Acrotriche

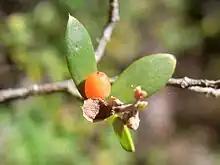
Fruit of "Acrotriche divaricata"

Acrotriche is a genus of about 18 species of flowering plants in the family Ericaceae, occurring in all states of Australia except the Northern Territory. Plants in the genus "Acrotriche" are shrubs with hairy branchlets, leaves with more or less parallel veins and small flowers with 5 sepals and petals joined at the base to form a bell-shaped to cylindrical tube with hairs and stamens in the throat.